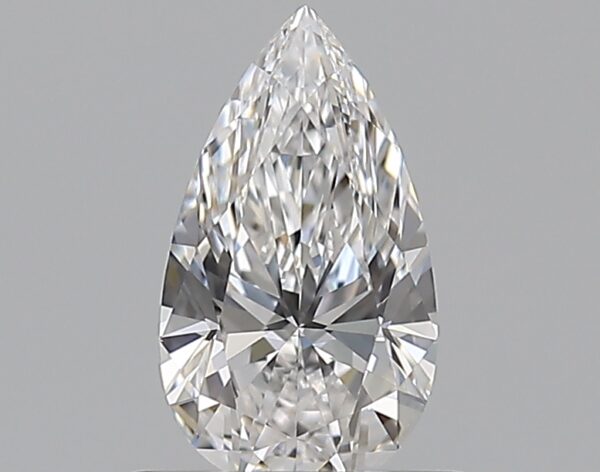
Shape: pear
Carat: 0.51
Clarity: VVS2
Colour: F
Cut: EX
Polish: EX
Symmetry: VG
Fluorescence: N
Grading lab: GIA
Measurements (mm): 7.51 x 4.3 x 2.68